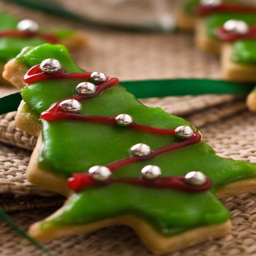
there 's always room for extra cakes and biscuits at christmas , it seems !